Alucard (Castlevania)

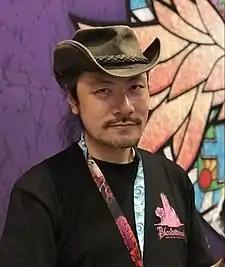
Game designer Koji Igarashi oversaw several changes for Alucard for his role in "Symphony of the Night" onwards.

The ending of "Symphony of the Night" where Maria chases after Alucard was left to the player's interpretation. Though the idea about a romantic interaction was planned, the team did not want Alucard to turn Maria into another vampire. Another idea Igarashi had was that Alucard defeated Dracula in the original plotline by Bram Stoker, instead of Quincy Morris. Despite pressure for the change of protagonist, Alucard was highly popular to the fanbase with the staff members thinking it was due to him being cool.